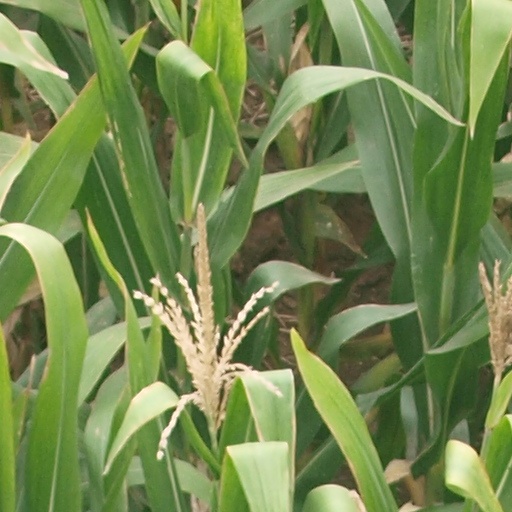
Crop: maize; corn